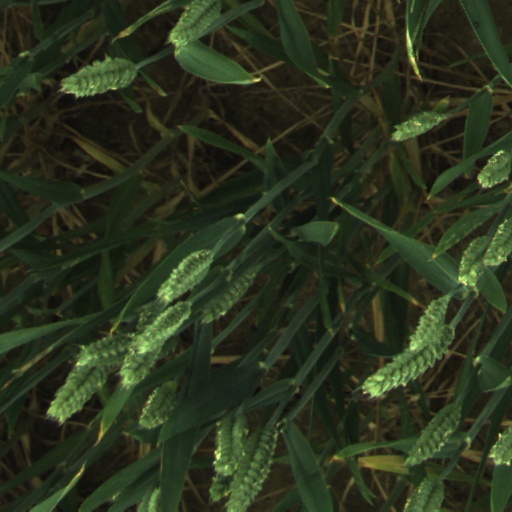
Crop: wheat